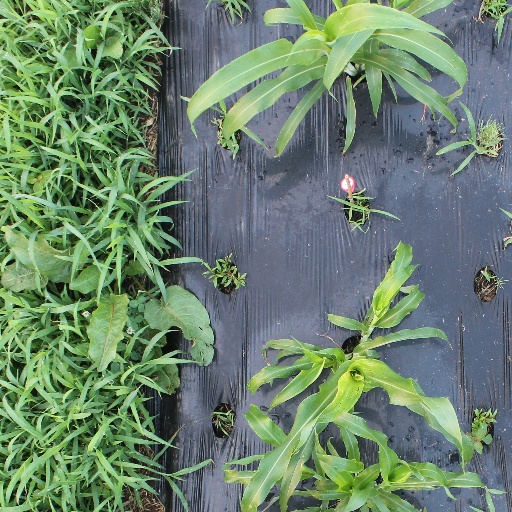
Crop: sorghum